Warren G. Harding

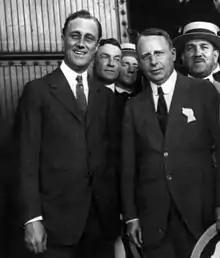
Democratic candidates Cox (right) and Roosevelt at a campaign appearance in Washington, D.C., 1920

The Harding/Coolidge ticket was quickly backed by Republican newspapers, but those of other viewpoints expressed disappointment. The "New York World" found Harding the least-qualified candidate since James Buchanan, deeming the Ohio senator a "weak and mediocre" man who "never had an original idea." The Hearst newspapers called Harding "the flag-bearer of a new Senatorial autocracy." "The New York Times" described the Republican presidential candidate as "a very respectable Ohio politician of the second class."